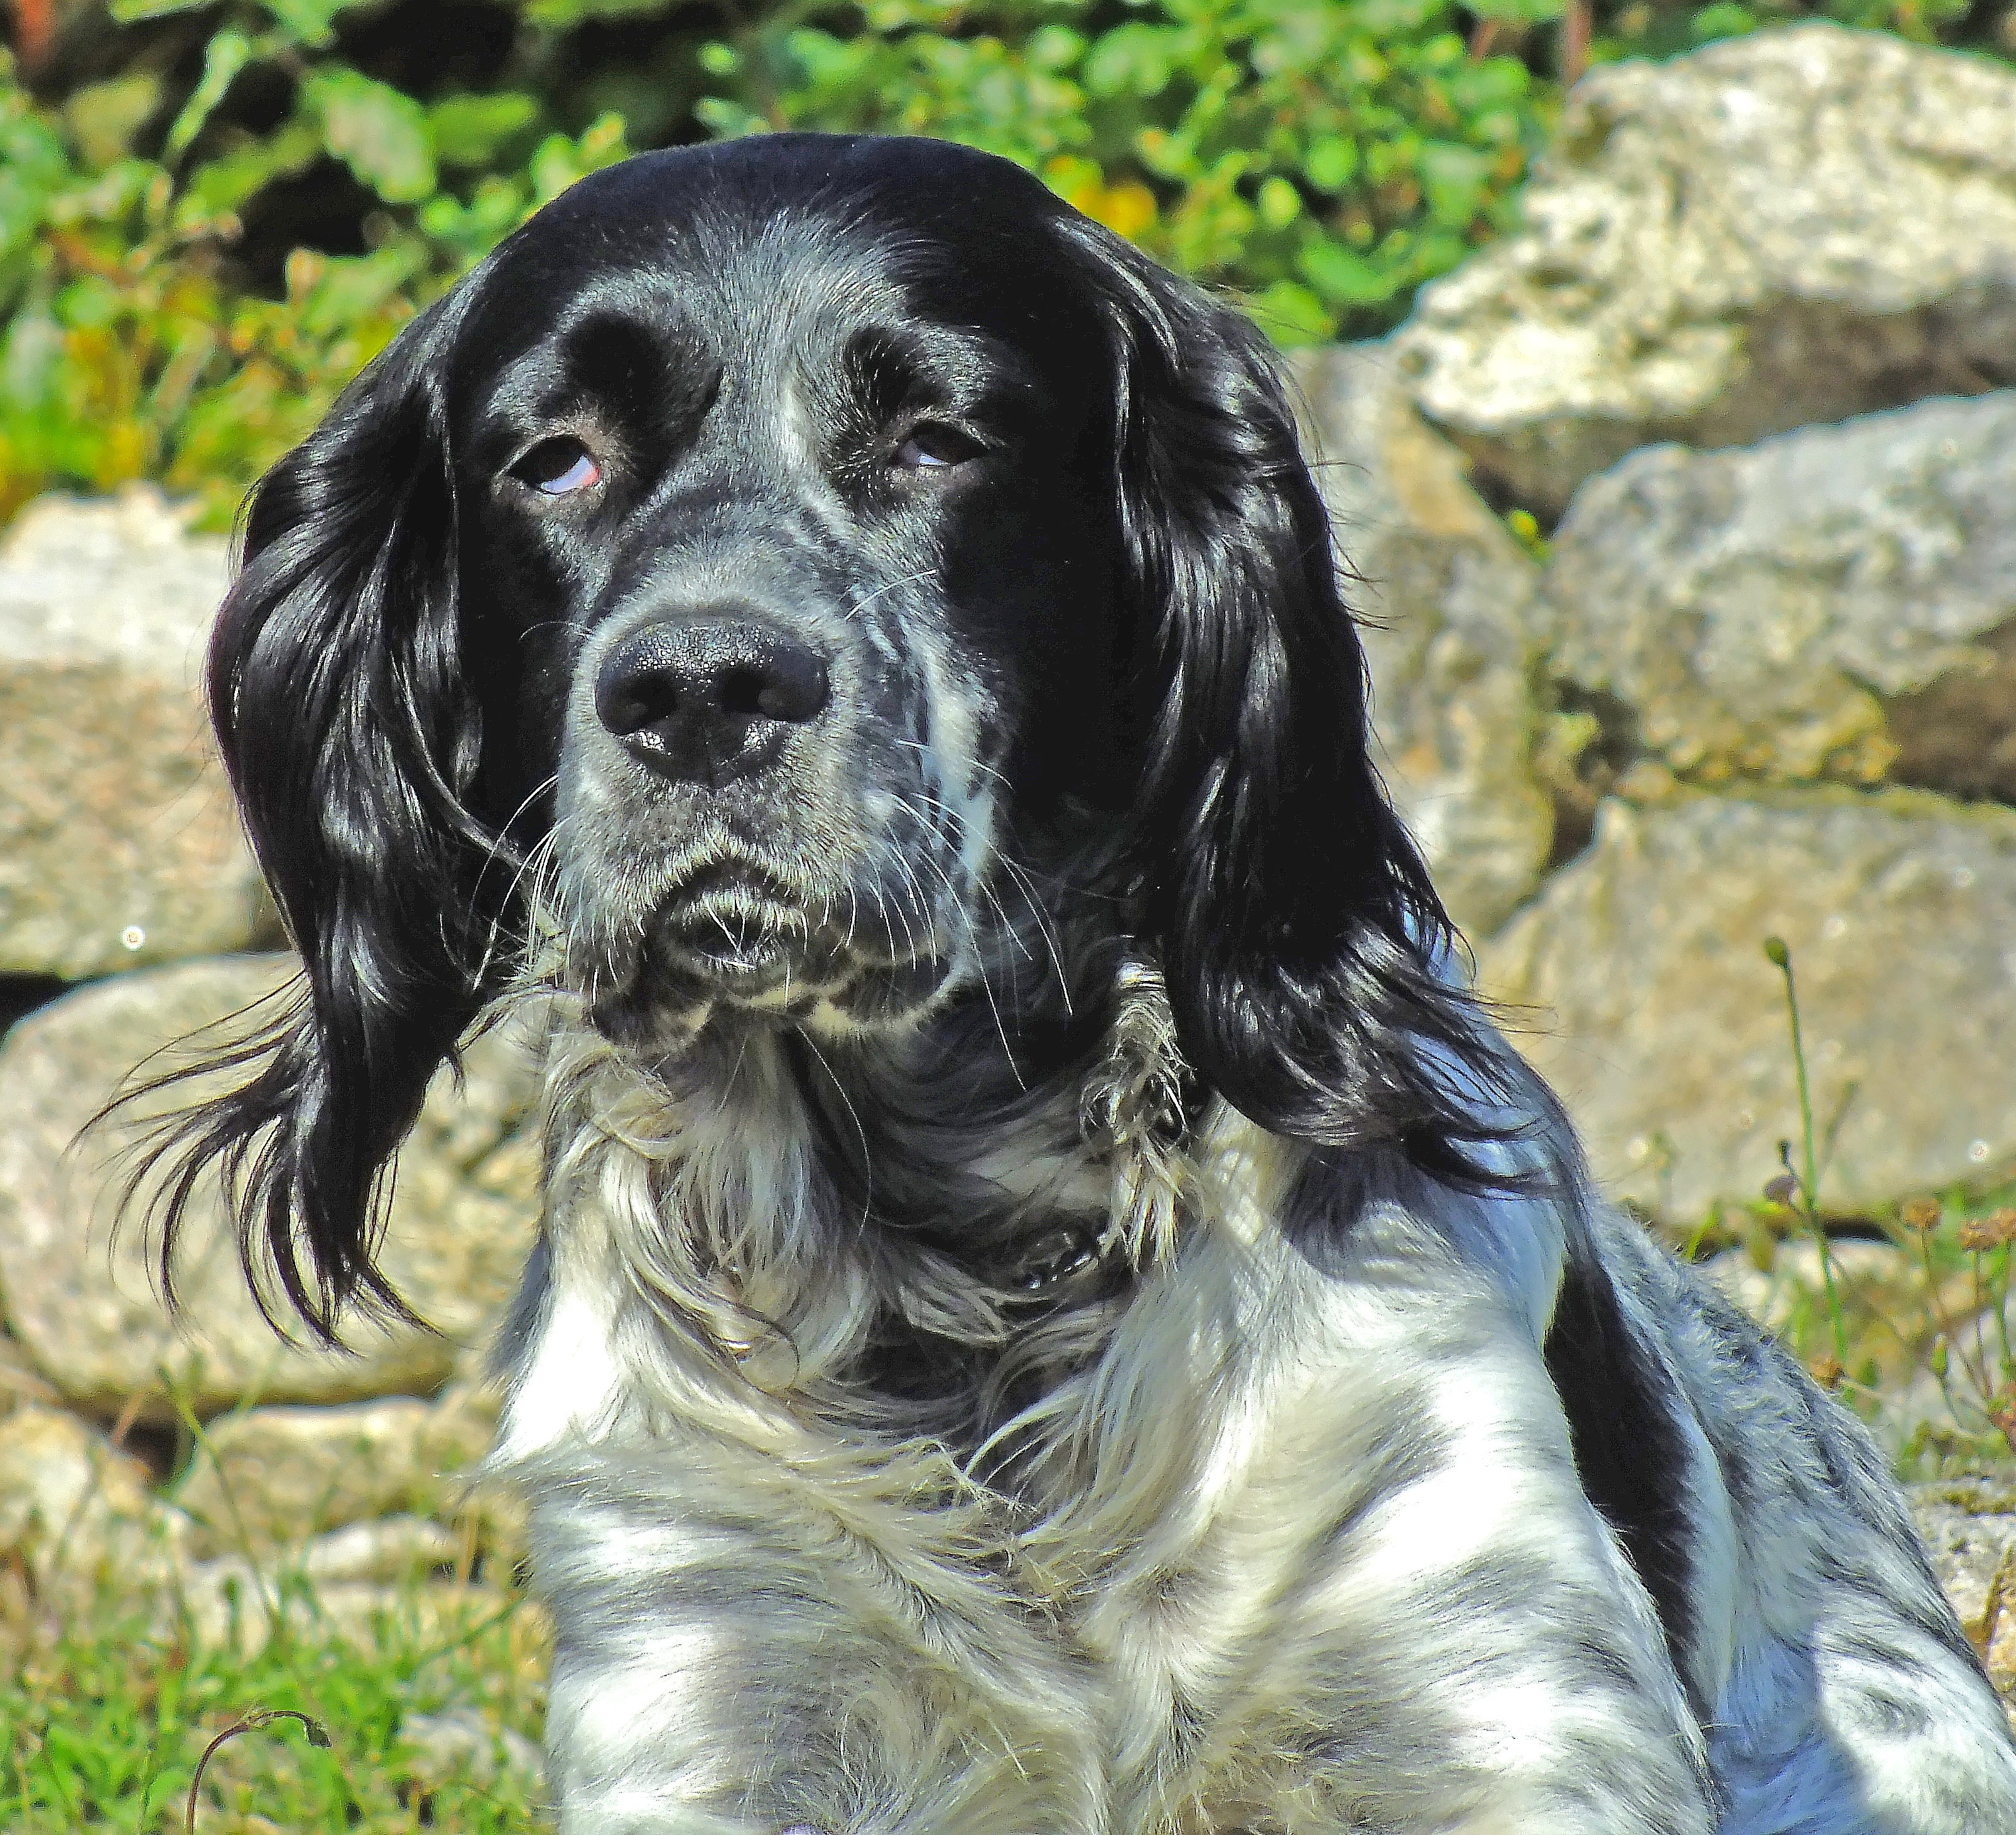
dog, mammal, spaniel, animals, vertebrate, dog breed, ggl1, animales, perros, finepixhs20, setter, small m nsterl nder, dog like mammal, carnivoran, english cocker spaniel, english springer spaniel, large m nsterl nder, french spaniel, boykin spaniel, russian spaniel, field spaniel, german spaniel, blue picardy spaniel, german wirehaired pointer, sussex spaniel, braque d auvergne, picardy spaniel